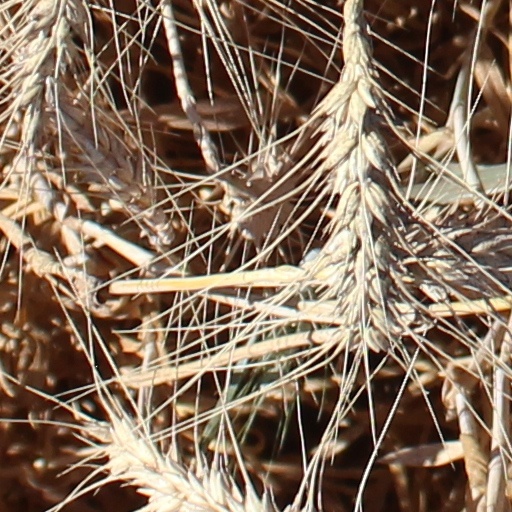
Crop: wheat